Steve Porter (producer)

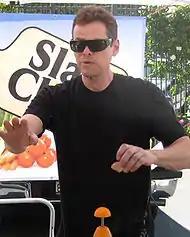

Interested in branching out from traditional DJing, Porter began working on video remixes of commercials and celebrities. One of these remixes was a music video called "Rap Chop", which remixed the Slap Chop infomercial using auto-tuning. Porter posted it to YouTube on April 25, 2009, and soon afterward the video went viral, garnering over 12 million views within two years. A "Guardian" article compared the video to the similar Cillit Bang remix, while Jason Lutz, in an article written for "Billboard", compared Porter's mashup to similar viral video works by Mike Relm and The Gregory Brothers.